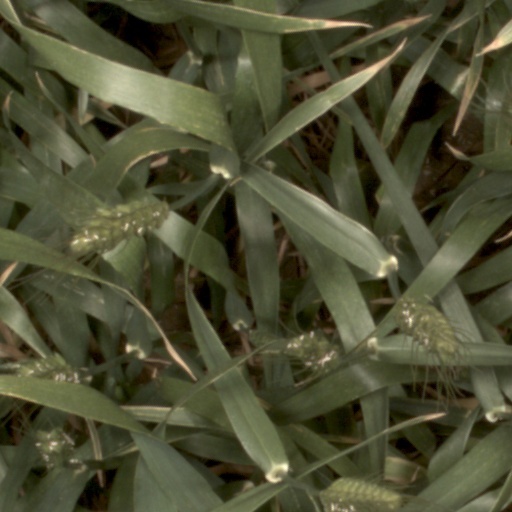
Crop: wheat